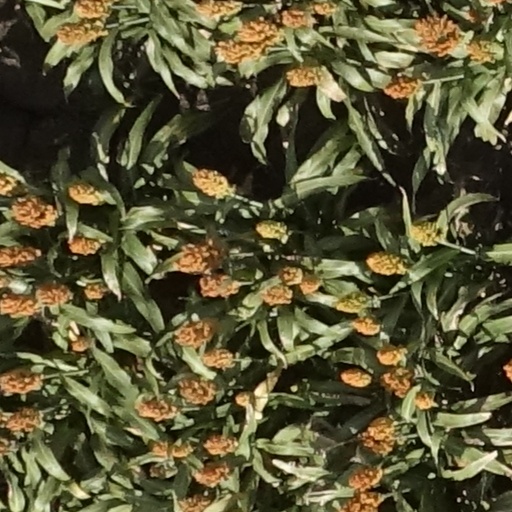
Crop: sorghum